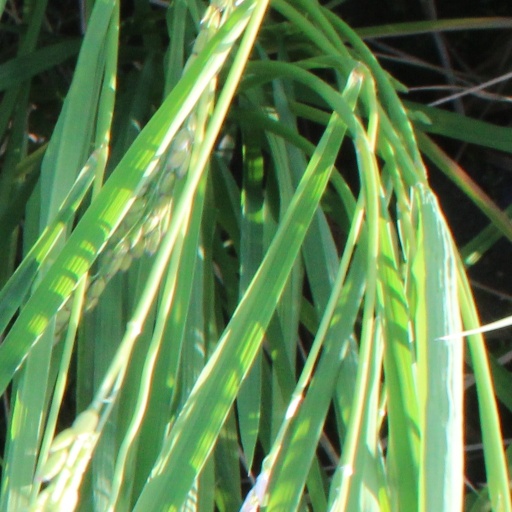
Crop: rice